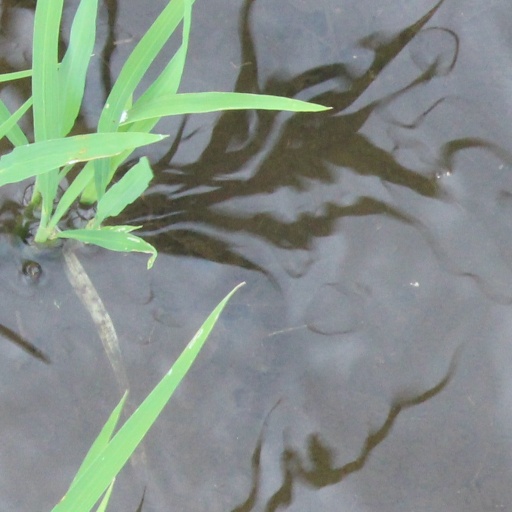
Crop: rice